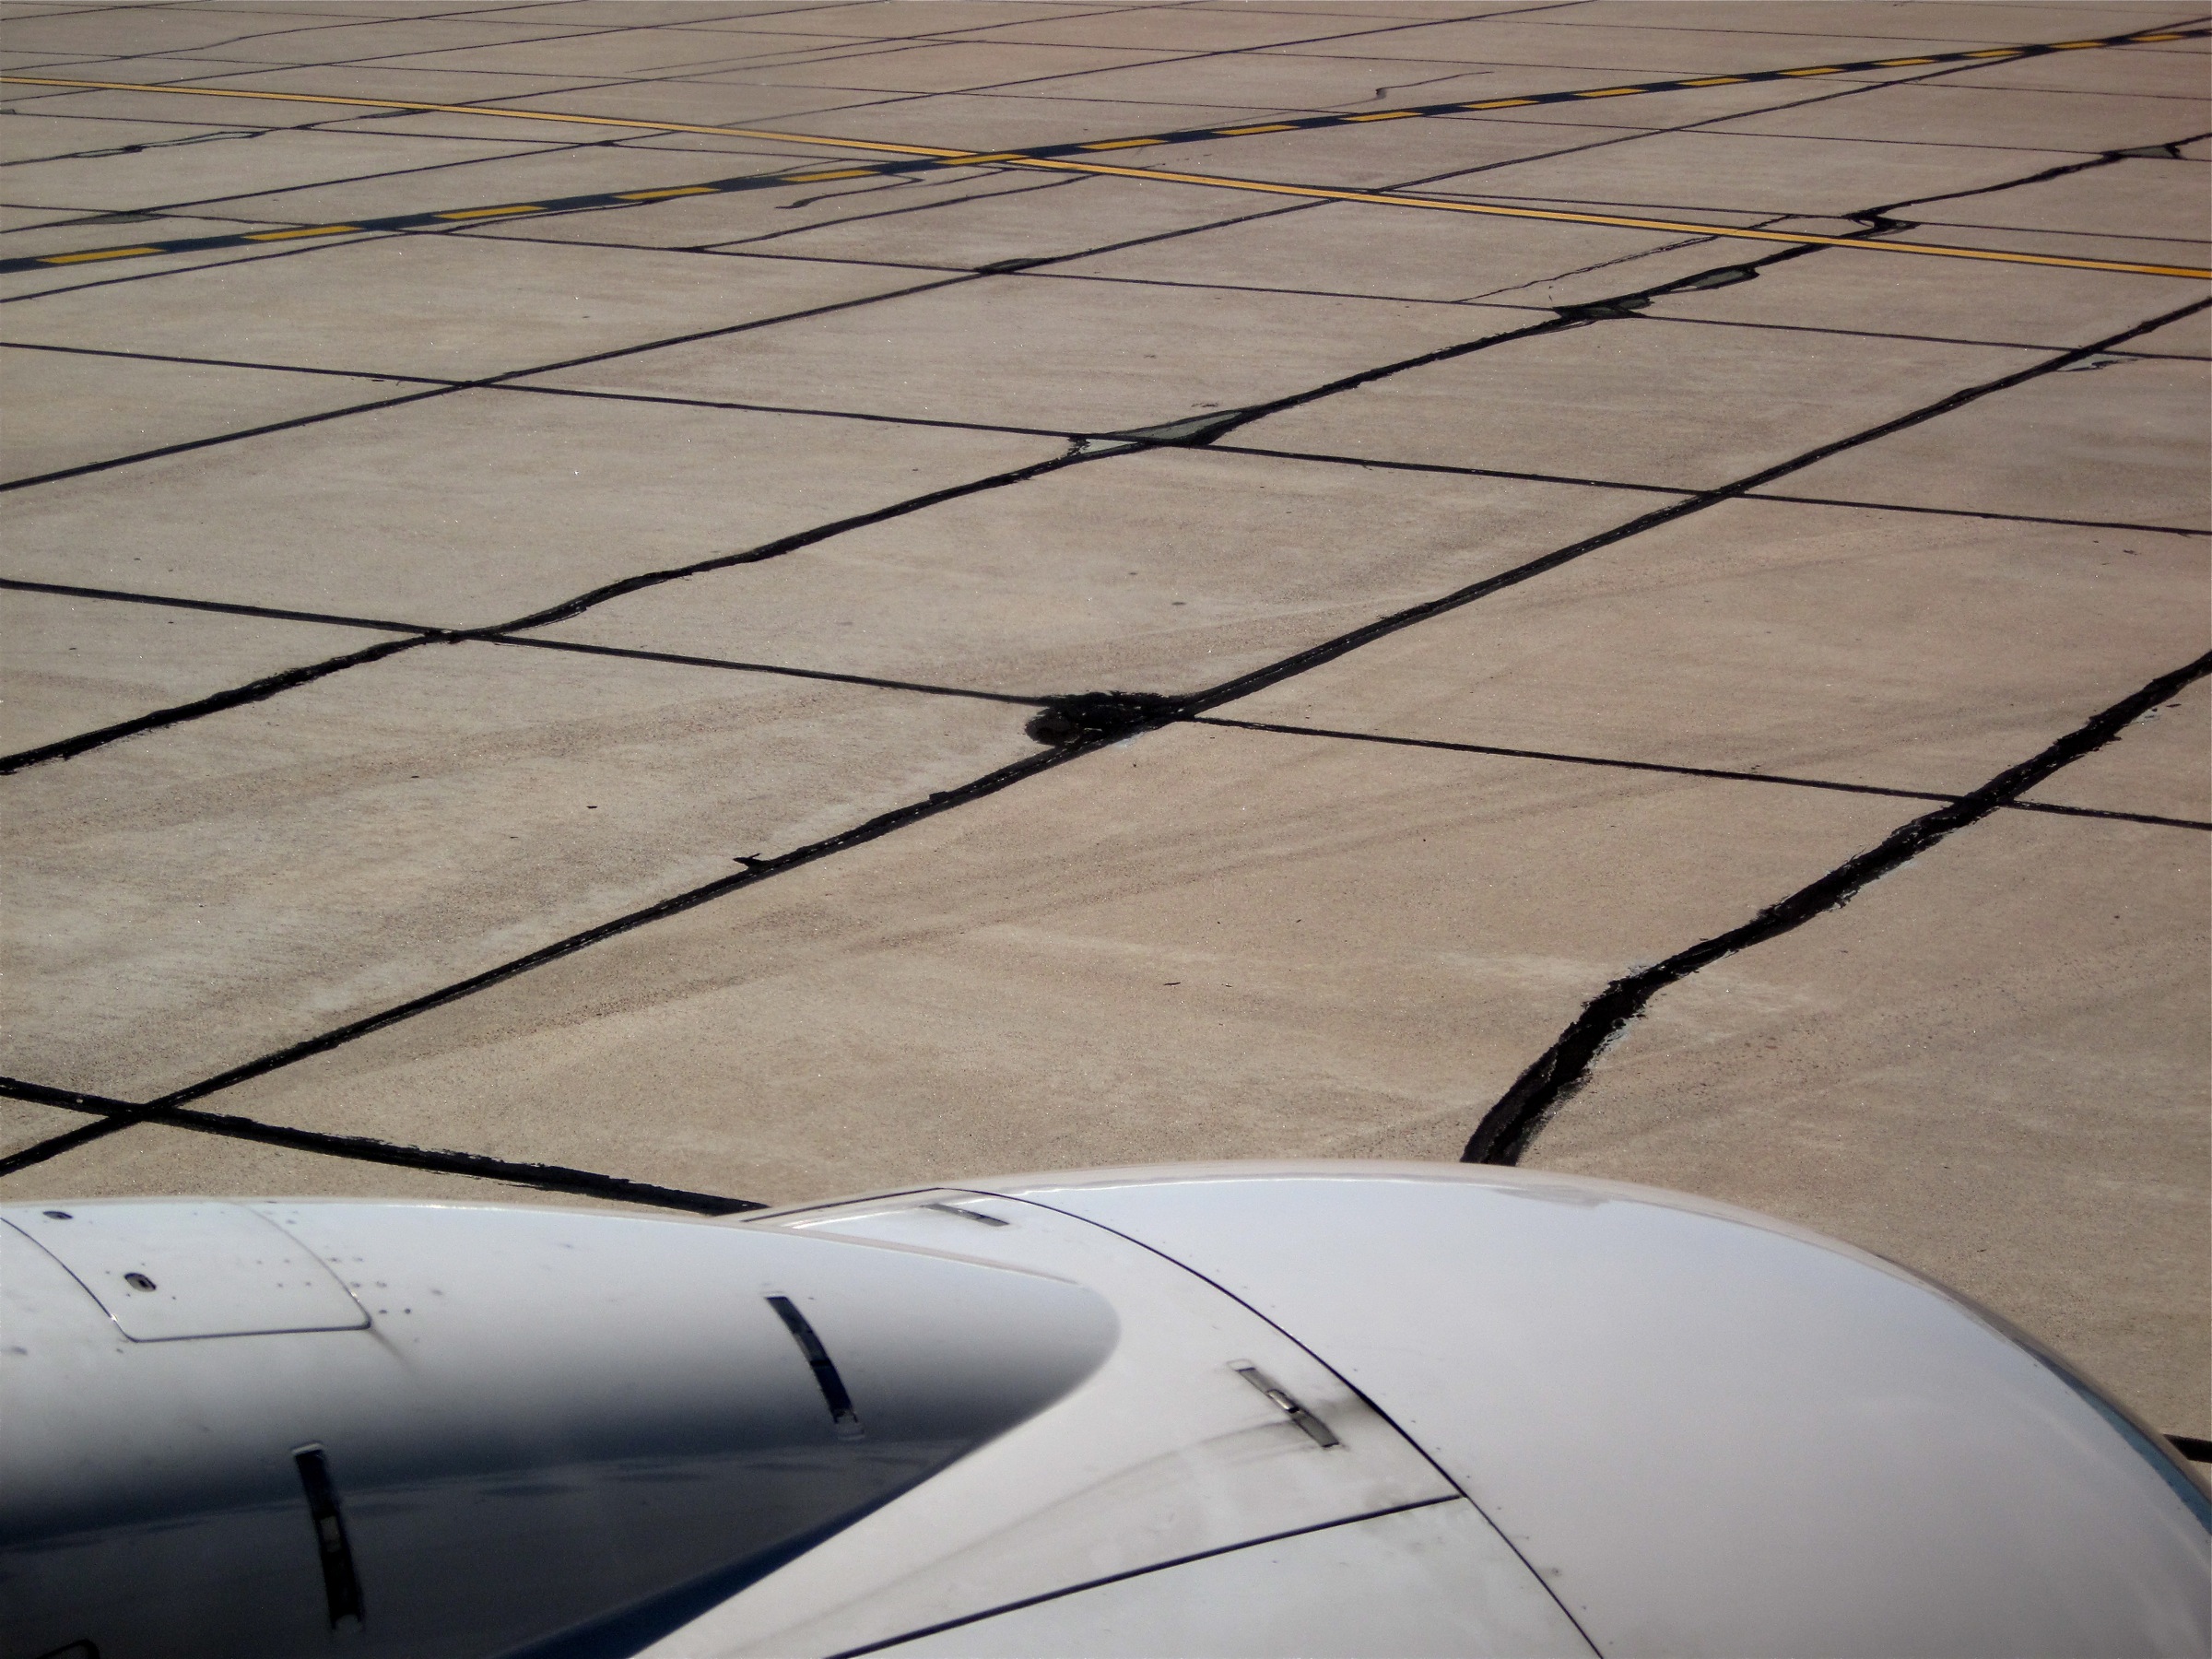
wing, white, floor, roof, plane, line, vehicle, shape, patterns4judy, flooring, road surface, automotive exterior, atmosphere of earth